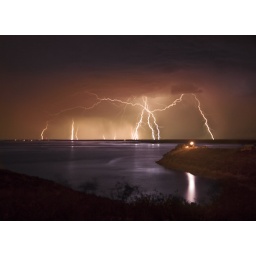
I did some layer masking and painted in some tints to the water and sky for effect.